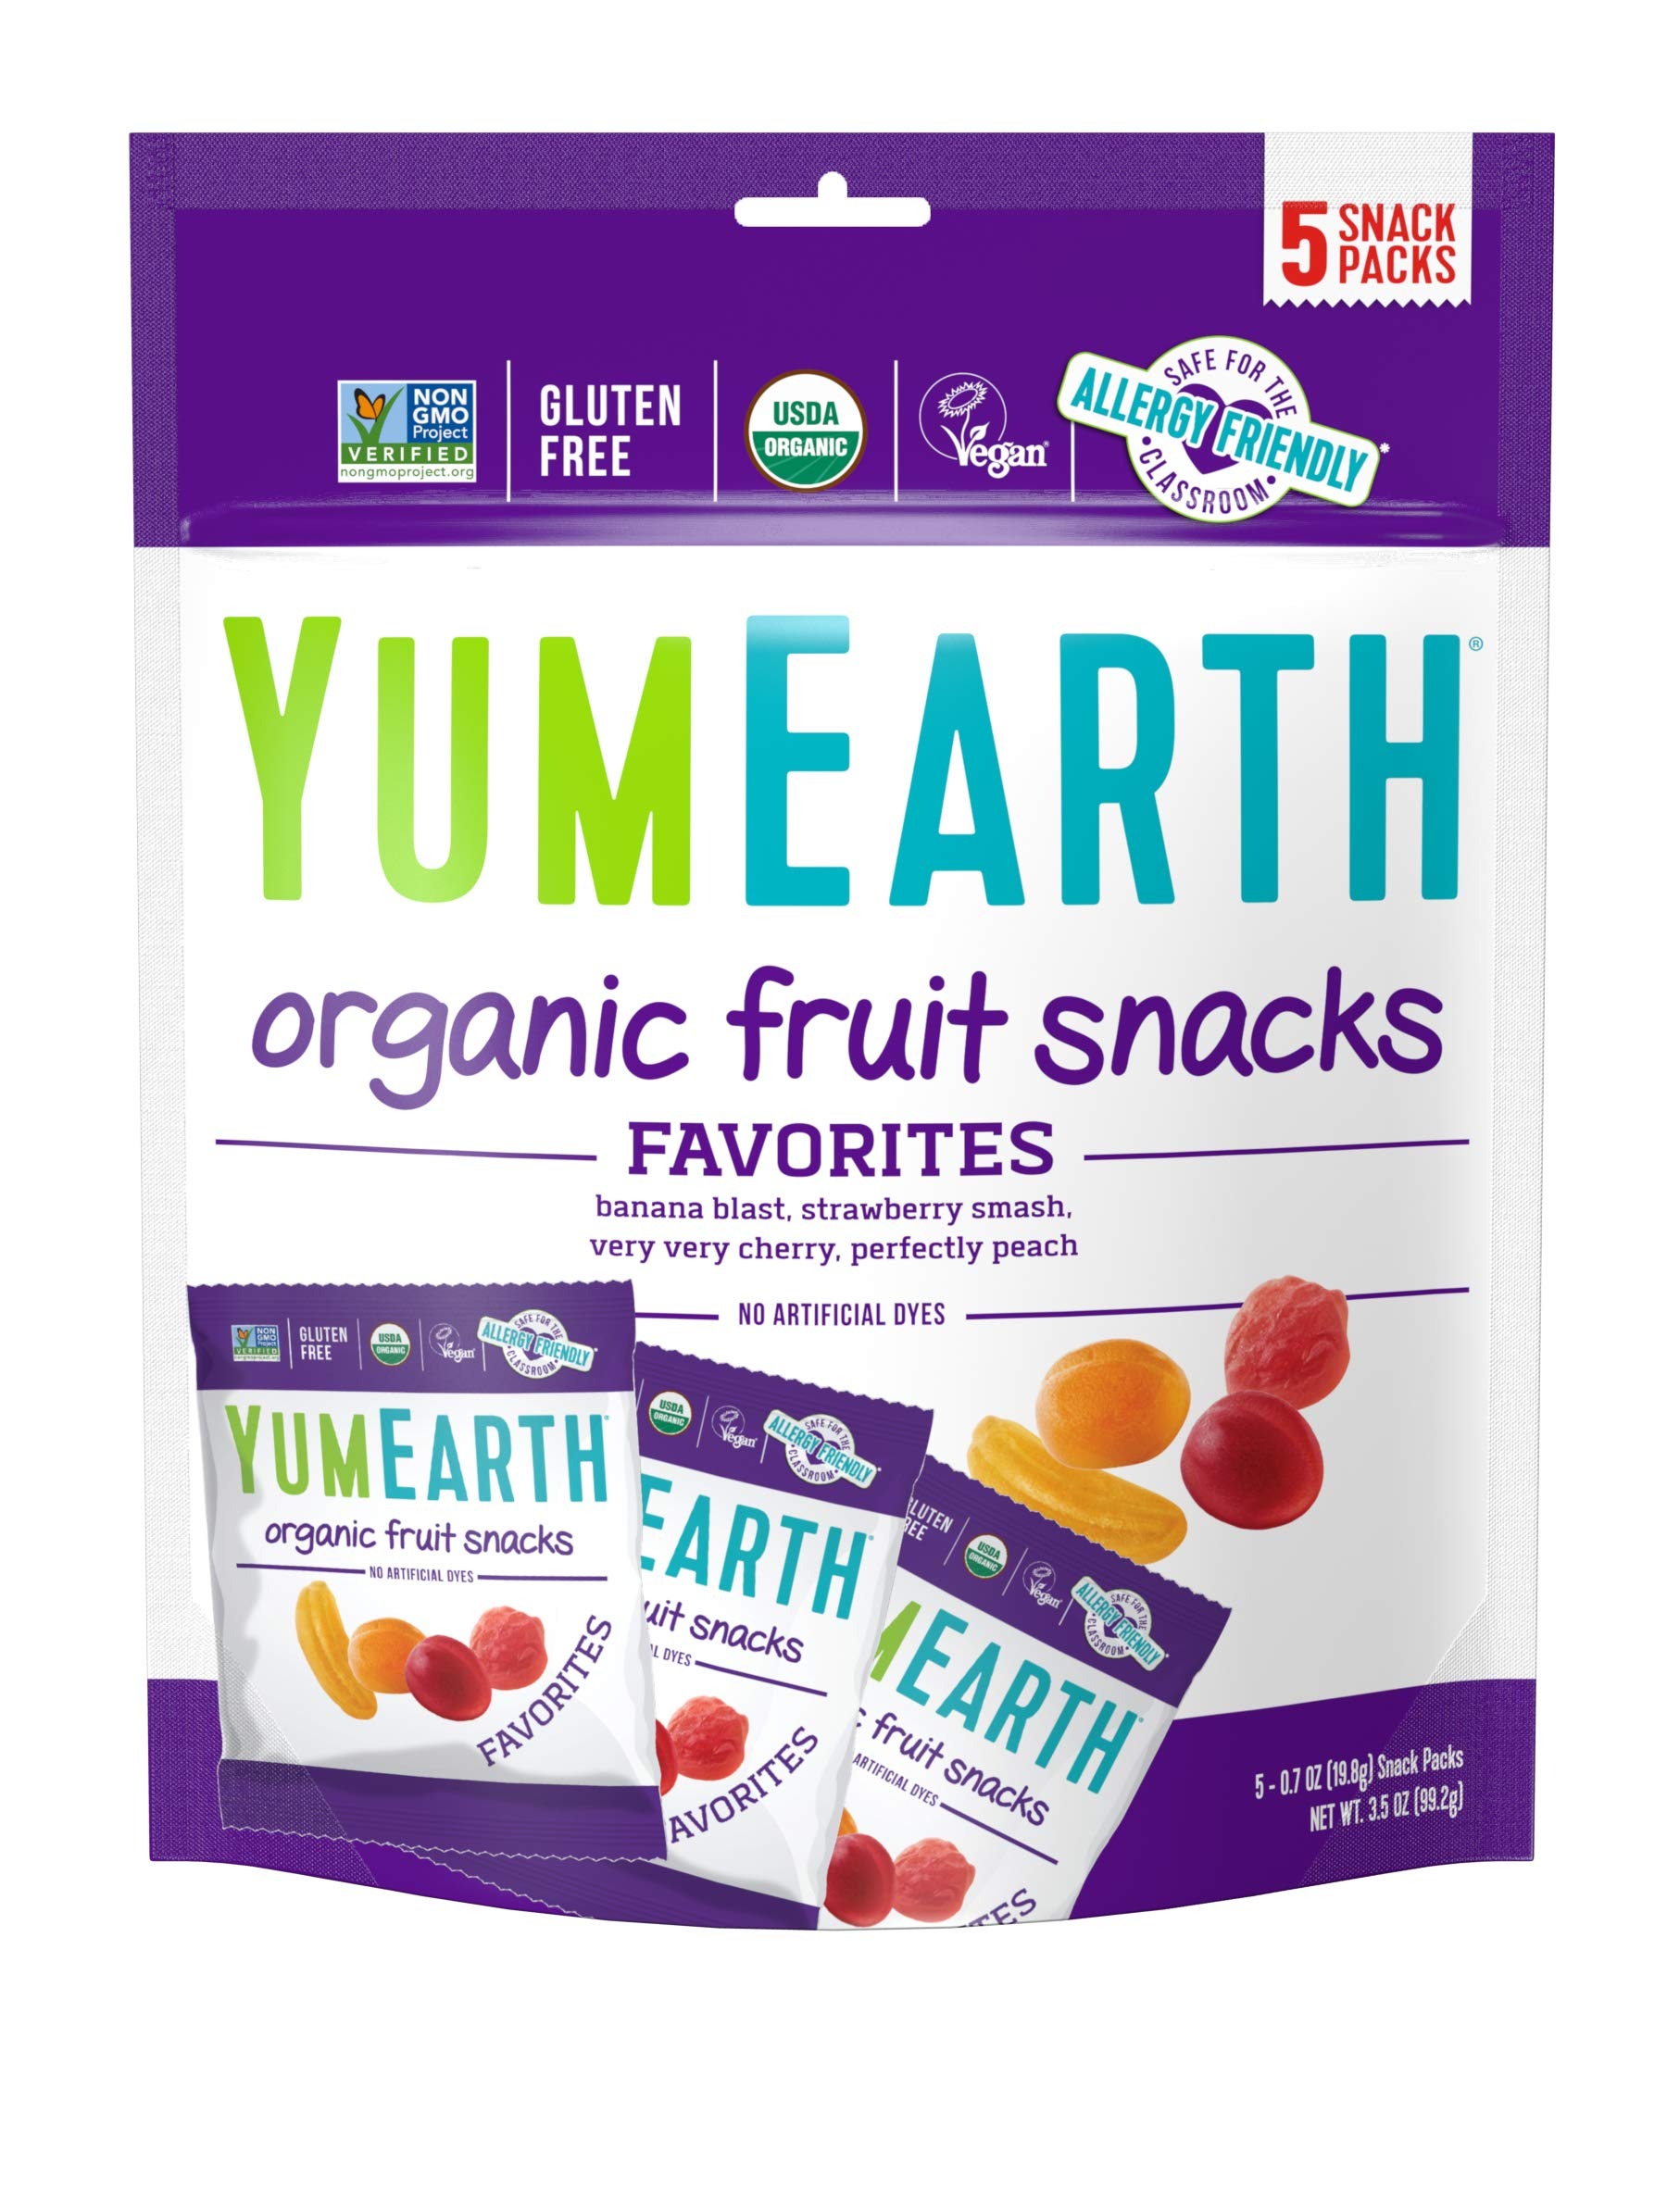
Item Name: YumEarth Organic Fruit Snacks, 0.7 Ounce,5 Count(Pack of 12)
Bullet Point 1: Contains 60 snack packs
Bullet Point 2: USDA Organic, Vegan, Gluten Free, Non-GMO Project Verified
Bullet Point 3: Free from top allergens. No Egg, fish, milk, peanuts, shellfish, soy, tree-nuts, sesame and gluten
Bullet Point 4: Flavors May Include: Banana Blast, Strawberry Smash, Very Very Cherry, Perfectly Peach
Bullet Point 5: No artificial flavors or colors
Value: 42.0
Unit: Ounce

Price: 8.355